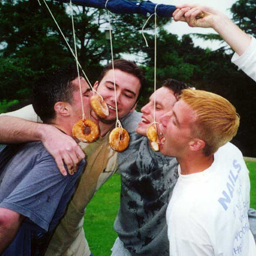
Several young men eating donuts hanging from strings.
A group of men bite at doughnuts hanging from strings attached to an umbrella.
Several guys eating doughnuts hanging from strings on a stick.
A group of friends are eating a donut on a string.
Group of young boys with person holding stick with doughnuts on strings.